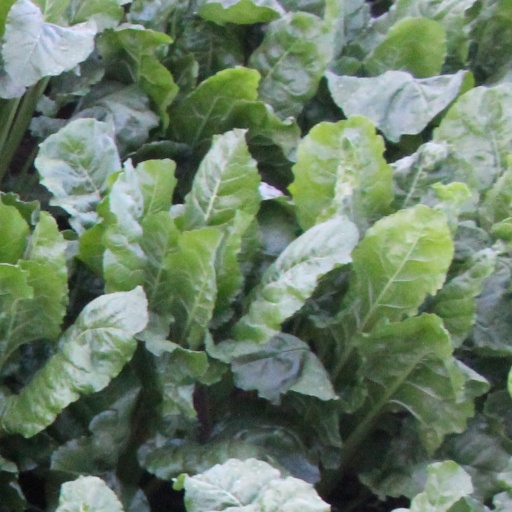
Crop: sugar beet